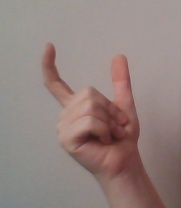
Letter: nun